Tom Neale

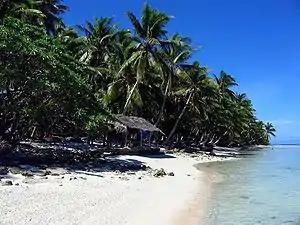
Anchorage Island, Suwarrow Atoll, 2005

In October 1952 he had an opportunity to book a passage on a ship passing close to Suwarrow, uninhabited since the end of the war. The boat dropped him off with two cats and all the supplies he could scrape together on the islet of Anchorage, about a mile long and a few hundred feet wide. A hut with water tanks, some books, and a badly damaged boat remained from the habitation by the coast-watchers. They had also left wild pigs and chickens on the atoll. The pigs were a liability as they destroyed vegetation and made planting a garden impossible; Neale built a hunting stand in a tree and speared the pigs over the course of several months. He planted a garden, domesticated the chickens, and repaired the boat. For the most part he lived on fish, crayfish, chicken, eggs, paw-paw, coconut, and breadfruit.